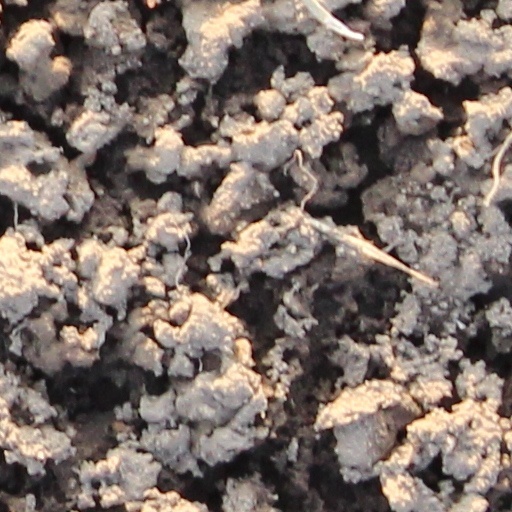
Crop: wheat